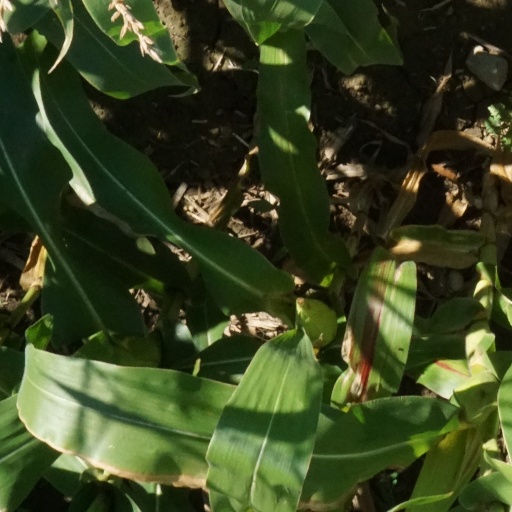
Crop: maize; corn